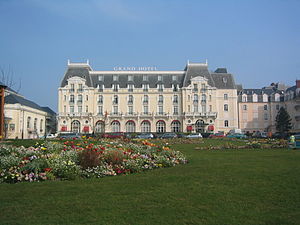
Cabourg / Seværdigheder
Le Grand Hôtel
Cabourg er en kommune i departementet Calvados i regionen Basse-Normandie i det nordvestlige Frankrig.